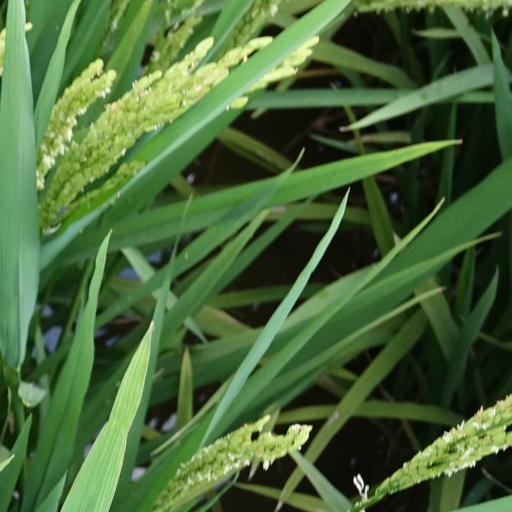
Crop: rice